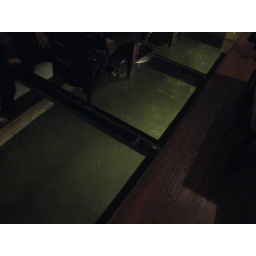
Hard to see, but the restaurant had glass floors and a river runs underneath it.